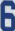
Number: 6